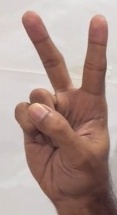
ASL sign: 2